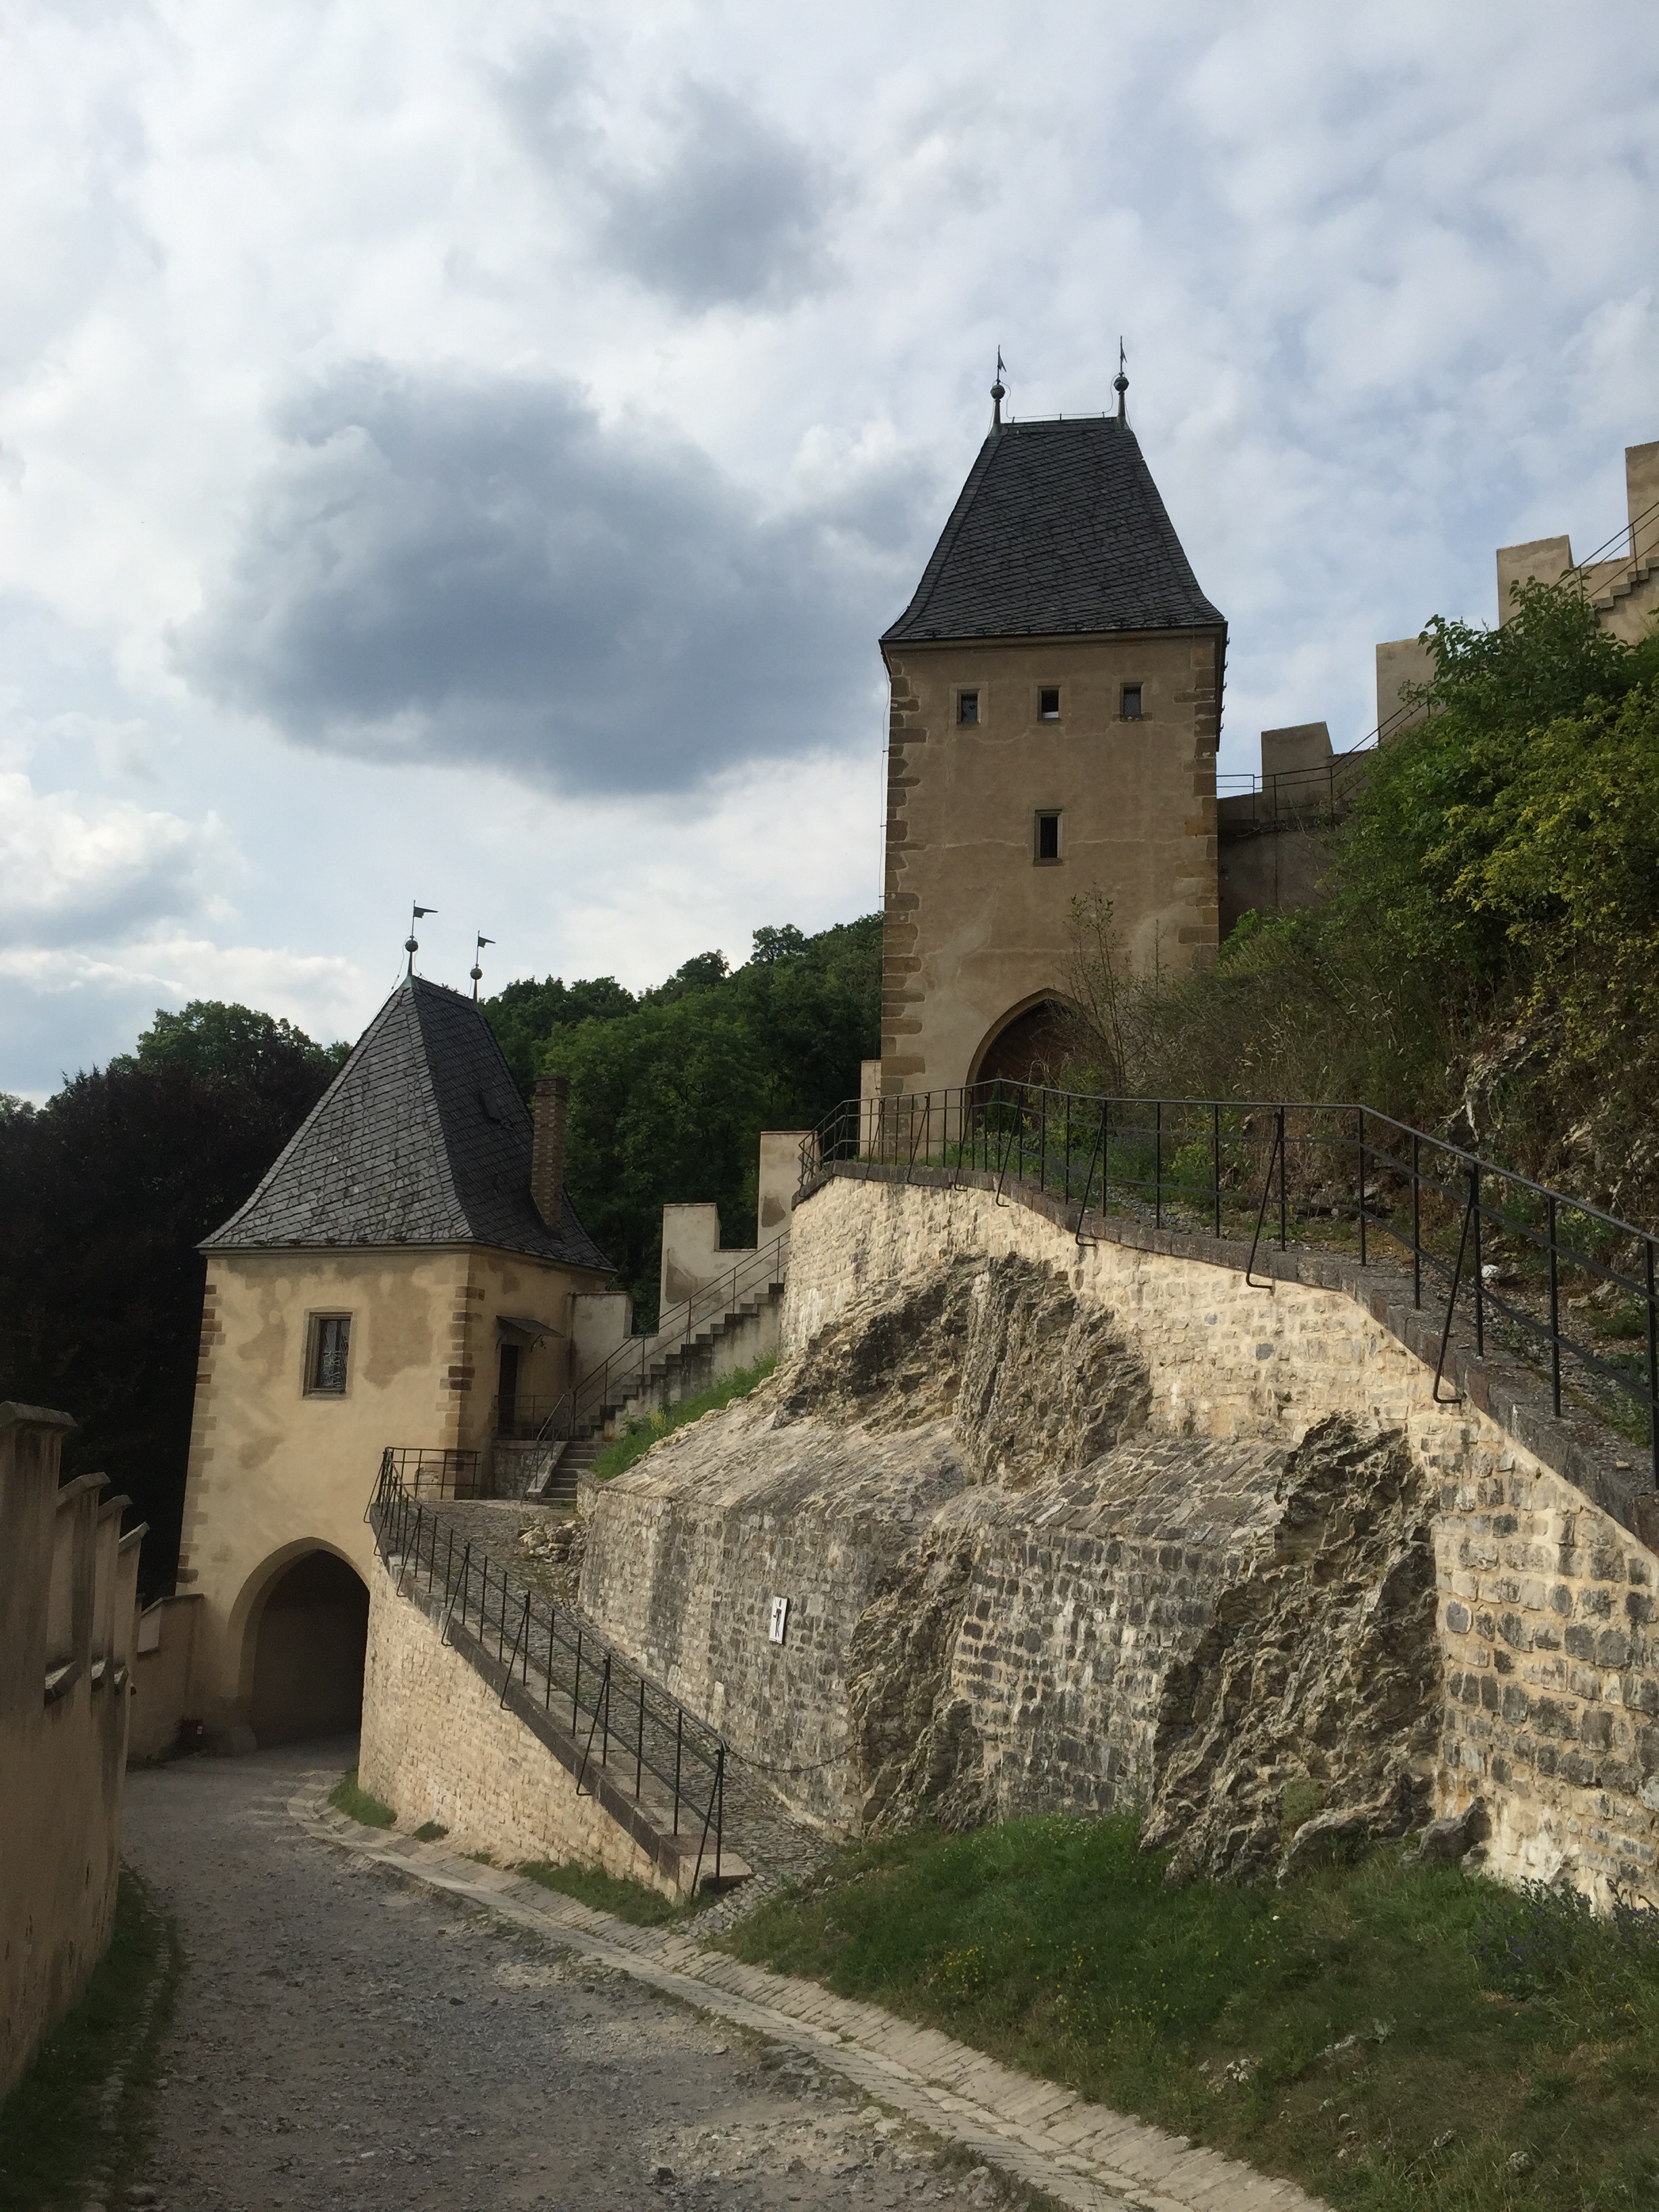
building, chateau, village, tower, castle, church, fortification, gate, place of worship, ruins, monastery, abbey, middle ages, strength, moat, the walls of the, karlstejn, historic site, ancient history